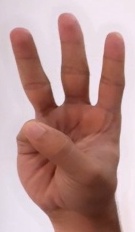
ASL sign: 6